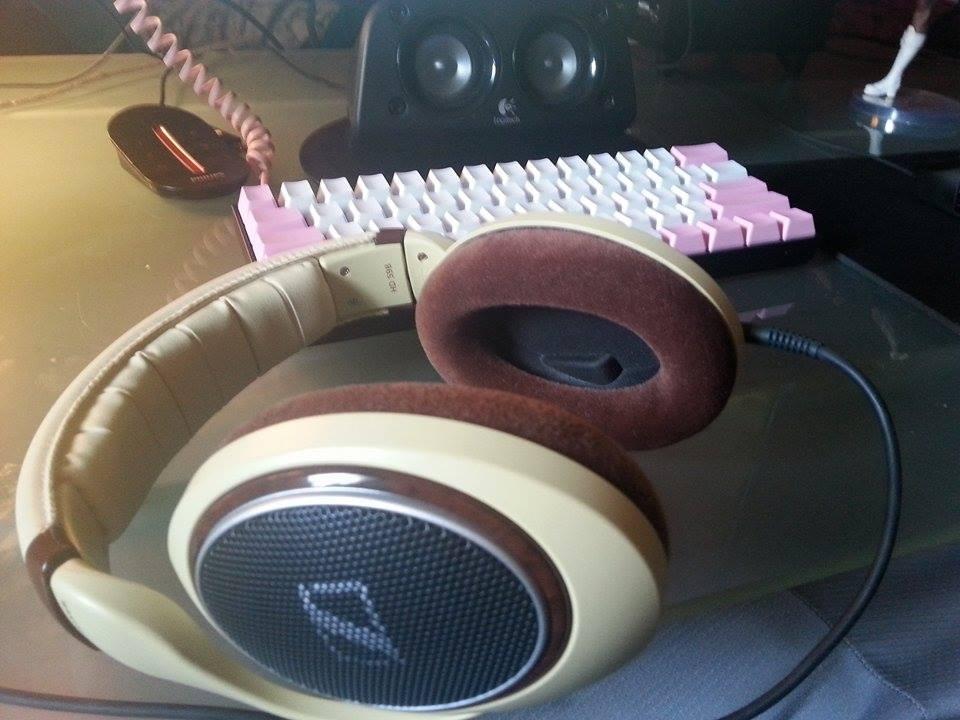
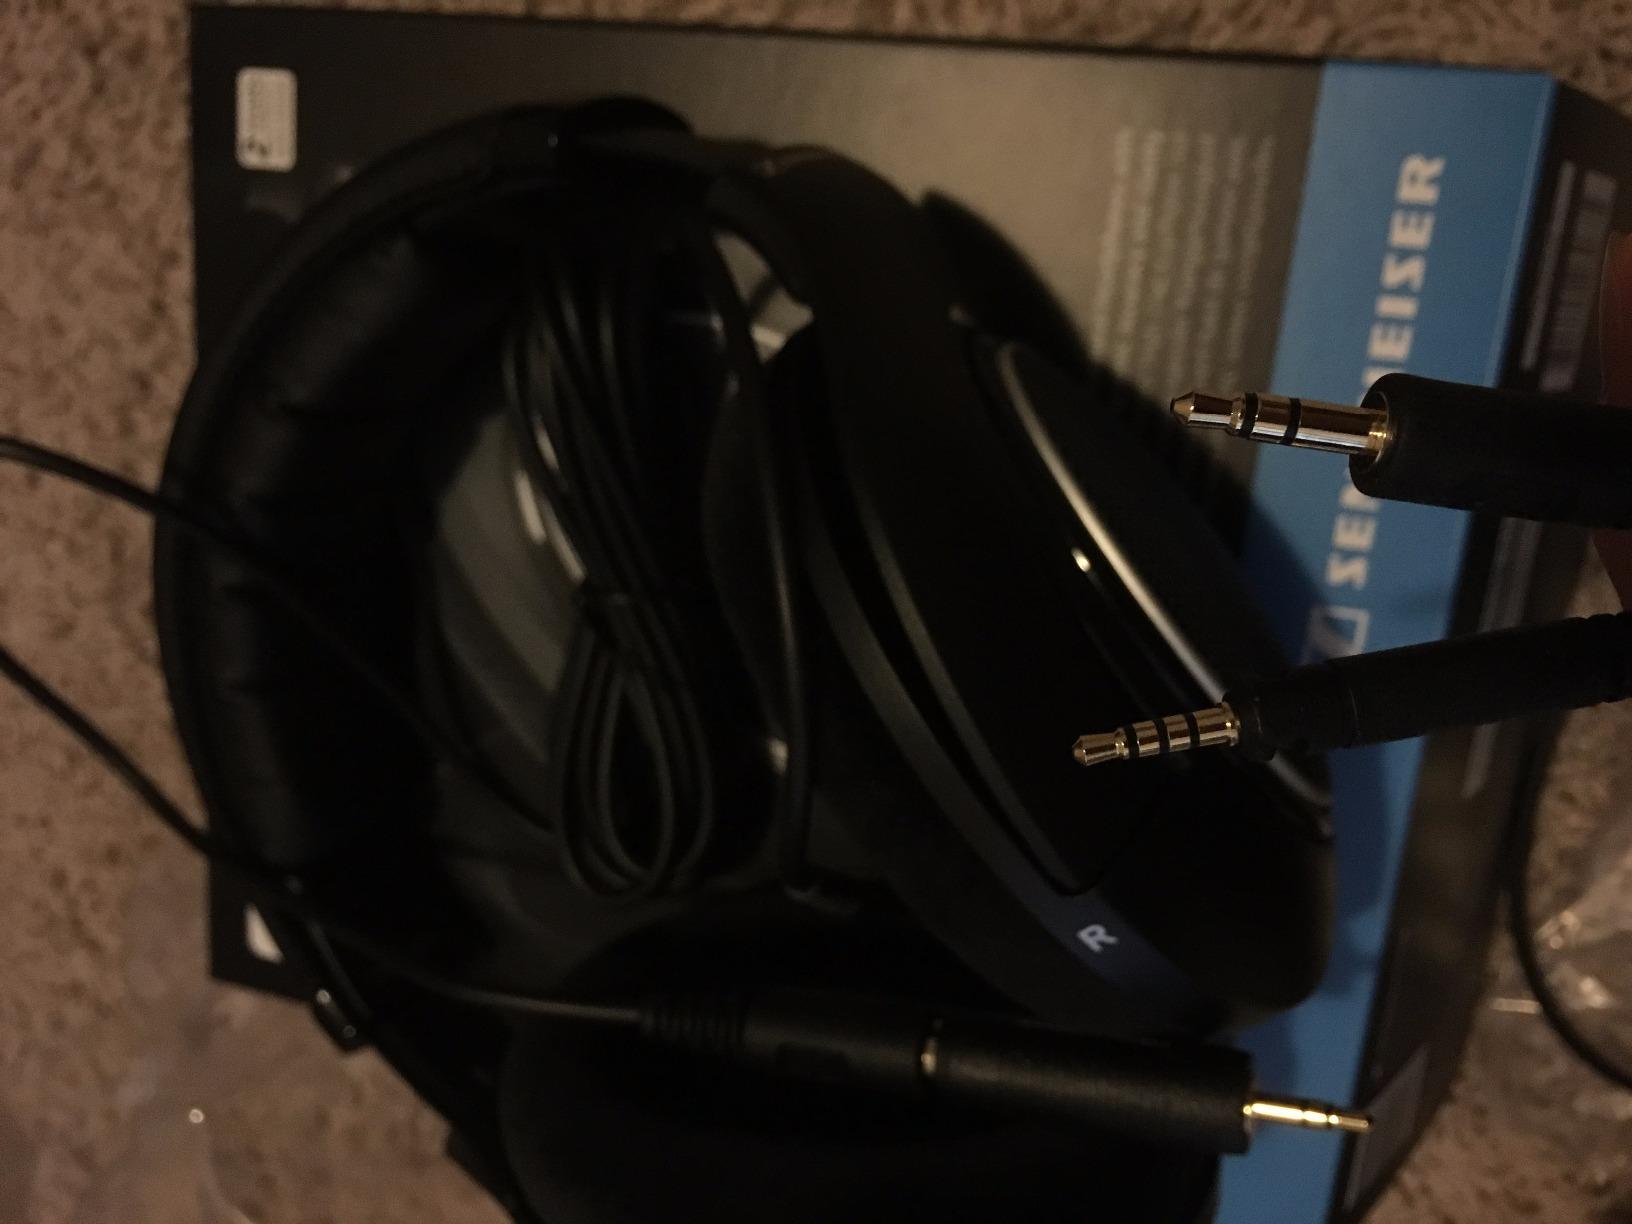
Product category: headphones
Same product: no